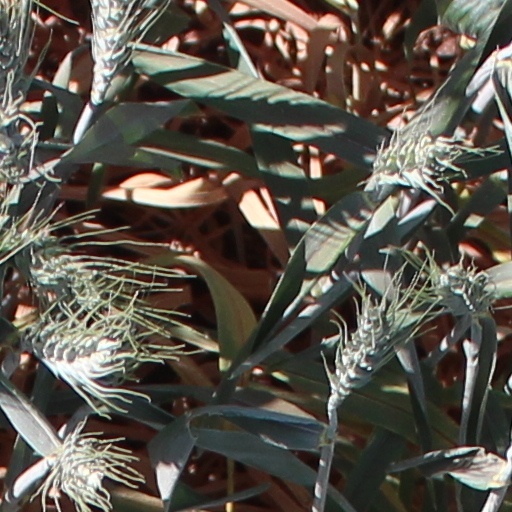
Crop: wheat